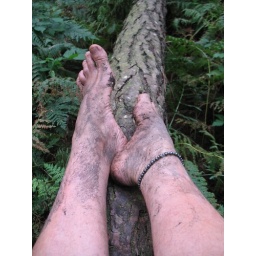
Taking a break after enjoying the textures of the forest beneath my bare soles.